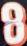
Number: 8